John H. Winder

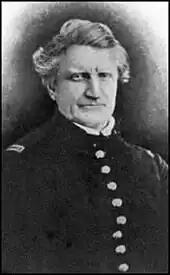
Winder as a U.S. Army captain

In 1814, Winder entered the United States Military Academy at West Point, and graduated 11th of 30 cadets in 1820. He was commissioned a second lieutenant in the artillery, and served first at Fort McHenry in Baltimore, Maryland, and then in Florida.